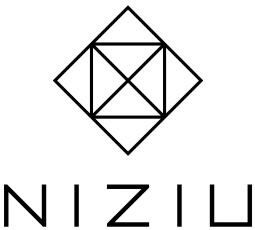
นิจยู

| name = นิจยู
| image = NiziU logo.png
| image_size = 200
| background = group_or_band
| origin = โตเกียว ญี่ปุ่น
| years_active = –ปัจจุบัน
| label = เจวายพีเอนเตอร์เทนเมนต์ โซนี่มิวสิกเอ็นเตอร์เทนเมนต์|โซนี่มิวสิกเจแปน
| associated_acts = เจวายพีเอนเตอร์เทนเมนต์|เจวายพีเนชัน
| current_members = * มาโกะ
* ริกุ
* ริมะ
* ริโอะ
* มายะ
* มิอิฮิ
* มายูกะ
* อายากะ
* นินะ
นิจยู หรือ นิจู (; ; ) เป็นกลุ่มดนตรีเจป็อปหญิงล้วนสัญชาติญี่ปุ่น ก่อตั้งโดยบริษัทเจวายพีเอนเตอร์เทนเมนต์ร่วมกับโซนี่มิวสิกเอ็นเตอร์เทนเมนต์|โซนี่มิวสิกเจแปน ผ่านการแข่งขันเซอร์ไววัล ค้นหาเกิร์ลกรุ๊ปจาก " Nizi Project " ที่จัดการแข่งขันที่ญี่ปุ่น ในปี 2019 ที่ผ่านมาโดยการคัดเด็กฝึกจากการแข่งขันทั้งสองพาร์ท จากเด็กฝึกทั้งหมด 12 คน จนเหลือ 9 คน ที่ได้เข้ามาเป็นสมาชิกวงเกิร์ลกรุ๊ปนี้ โดยชื่อวง NiziU มาจาก Nizi หมายถึง สายรุ้ง และ U หมายถึง สมาชิกทั้ง 9 คนของวงและแฟนคลับที่ร่วมสนับสนุนวง ที่มาชื่อ NiziU. โดยนำทั้งสองคำมารวมกันจะออกเสียงคล้ายคลึงกับคำว่า "Need you" นิจยู เปิดตัวอย่างเป็นทางการเมื่อวันที่ 29 มิถุนายน 2563 พร้อมพรีเดบิวต์มินิอัลบัมเมคยูแฮปปี้ ซึ่งในมินิอัลบัมประกอบไปด้วย ซิงเกิ้ลพรีเดบิวต์อย่าง “ เมคยูแฮปปี้ ” และเพลงอื่นๆ อีก 2 เพลง
==ประวัติ==
===โปรเจกต์ Nizi===
NiziU ถูกสร้างขึ้นผ่านการแสดงเรียลลิตี้โชว์ Nizi Project ซึ่งสตรีมมิ่งรายสัปดาห์ผ่าน Hulu Japan และในที่สุดก็กระจายไปทั่วโลกผ่านทางช่องทางการ Youtube ของเจวายพีเอนเตอร์เทนเมนต์ รายการนี้ได้รับตั้งชื่อโดยพัก จิน-ย็อง|เจวายพัค เพื่อแสดงให้คนในกลุ่มได้เห็นสีสันที่แตกต่างกันเพื่อส่องแสงที่สวยงามในขณะที่รักษาสีสันของ JYP ให้ได้มาตรฐานที่สูงกว่าเดิมมากของ JYP Entertainment โดยร่วมมือกับค่ายเพลงโซนี่มิวสิกเจแปน
การแสดงถูกแบ่งออกเป็นสองฤดูกาล ฤดูกาลแรกแสดงออดิชั่นของสมาชิกที่คาดหวังทั่วญี่ปุ่นตัดผู้เล่นที่มีอนาคตเป็น 14 คนจากเด็กหญิง 26 คนที่ได้รับการคัดเลือกโดยพักจินย็อง ในขณะที่ฤดูกาลที่สองจะย้ายเด็กหญิงไปฝึกที่เกาหลีใต้เป็นเวลาหกเดือนและเปิดเผยผู้เล่นตัวจริงที่เป็นสมาชิกเก้าคน
ก่อนที่จะมีการแสดงสมาชิก NiziU หลายคนมีช่วงเวลาการฝึกอบรมหรือกิจกรรมความบันเทิงก่อนหน้านี้ในญี่ปุ่นและเกาหลีใต้ มายะ เคยเป็นเด็กฝึกหัดของวายจีเอนเตอร์เทนเมนต์ ในเครือ YG Japan ของญี่ปุ่น ขณะที่ มิอิฮิ มาโกะ และ ริมะ เคยเป็นผู้ฝึกหัดของเจวายพี มาก่อน ริมะ ยังเป็นลูกสาวของ ซีบรา แร็ปชาวญี่ปุ่นและนางแบบ นากะบายาชิ มิวะ อีกด้วย ริโอะ เคยเป็นเด็กฝึกหัดของ LDH และได้รับการเปิดตัวใน Bunnies ก่อนที่จะออกไปประกอบอาชีพด้านการแสดงแทน นินะ นำแสดงในการแสดงละครเพลงหลายเรื่องและในรายการทีวีอเมริกัน "Divine Shadow" หลังจากย้ายมาที่ญี่ปุ่นเธอปรากฏตัวในภาพยนตร์ญี่ปุ่นบางเรื่องและทำงานเป็นนักข่าวของรายการโทรทัศน์เพื่อการศึกษาของ NHK ชื่อซุยเซียน
เมื่อวันที่ 26 มิถุนายน 2020 ตอนสุดท้ายของ Nizi Project ทำให้ผู้เล่นตัวจริงเปิดตัวถูกเปิดเผยต่อสาธารณะ มันถูกเปิดเผยว่าโซนี่มิวสิกเจแปน จะร่วมจัดการกับ Nizi U กับเจวายพี และจะจัดการสิทธิ์การจำหน่ายของกลุ่มในอนาคตทั้งหมด
===2020- ปัจจุบัน: เปิดตัวล่วงหน้ากับ Make You Happy===
เมื่อวันที่ 26 มิถุนายน 2563 กลุ่มได้ปล่อยภาพแรกของพวกเขาสำหรับการเปิดตัว EP ก่อนหน้านี้ เมคยูแฮปปี้ ผ่านเว็บไซต์โซเชียลมีเดีย ทีเซอร์มิวสิกวิดีโอได้รับการปล่อยตัวเมื่อวันที่ 29 มิถุนายน 2563 อีพีดิจิตอลได้รับการเผยแพร่ล่วงหน้าเมื่อวันที่ 30 มิถุนายน 2563 ในญี่ปุ่นและ 1 กรกฎาคม 2563 ในระดับสากล
==สมาชิก==
| class="wikitable"
|- style="background:#ccc; text-align:center;"
|- style="color:#ffccff"|
|-
! colspan=3 | ชื่อในวงการ
! colspan=3 | ชื่อจริง
! rowspan=2 | วันเกิด
! rowspan=2 | สัญชาติ
! rowspan=2 | ตำแหน่ง
|-
! ไทย
! ญี่ปุ่น
! เกาหลี
! ไทย
! ญี่ปุ่น
! เกาหลี
|-
| อายากะ
| アヤカ
| 아야카
| อาราอิ อายากะ
| 新井彩花
| 아라이 아야카
|
|
| วิชวล,นักร้องนำ,เต้นนำ
|-
| มาโกะ
| マコ
| 마코
| ยามางูจิ มาโกะ
| 山口真子
| 야마구치 마코
|
|
| หัวหน้าวง, นักเต้นหลัก, นักร้องเสริม, แร็ปเปอร์เสริม
|-
| มายะ
| マヤ
| 마야
| คาสึมูระ มายะ
| 勝村摩耶
| 카츠무라 마야
| 8 เมษายน พ.ศ. 2545 ( 21 ปี)
|
| นักร้องเสริม, นักเต้นหลัก
|-
| มายูกะ
| マユカ
| 마유카
| โอโง มายูกะ
| 小合麻由佳
| 오고 마유카
|
|
| แร็ปเปอร์นำ, นักร้องเสริม
|-
| มิอิฮิ
| ミイヒ
| 미이히
| ซูซูโนะ มิอิฮิ
| 鈴野未光
| 스즈노 미이히
|
|
| นักร้องหลัก, นักเต้นหลัก
|-
| นินะ
| ニナ
| 니나
| นินะ ฮิลแมน (Nina Hilman)
| ニナ・ヒルマン (牧野仁菜)
| 니나 힐먼
|
|
| นักร้องหลัก
|-
| ริกุ
| リク
| 리쿠
| โอเอะ ริกุ
| 大江梨久
| 오오에 리쿠
|
|
| นักร้องนำ
|-
| ริมะ
| リマ
| 리마
| โยโคอิ ริมะ
| 横井里茉
| 요코이 리마
|
|
| นักเต้นนำ,แร็ปหลัก,ร้องนำ
|-
| ริโอะ
| リオ
| 리오
| ฮานาบาชิ ริโอะ
| 花橋梨緒
| 하나바시 리오
|
|
| นักเต้นนำ, นักร้องเสริม,แร็ปเสริม
|
==อ้างอิง==
หมวดหมู่:เกิร์ลกรุปญี่ปุ่น
หมวดหมู่:ศิลปินสังกัดเจวายพีเอนเตอร์เทนเมนต์
หมวดหมู่:กลุ่มดนตรีที่ก่อตั้งในปี พ.ศ. 2563
หมวดหมู่:ก่อตั้งในประเทศญี่ปุ่นในปี พ.ศ. 2563
หมวดหมู่:ศิลปินสังกัดโซนีมิวสิกเอนเตอร์เทนเมนต์เจแปน